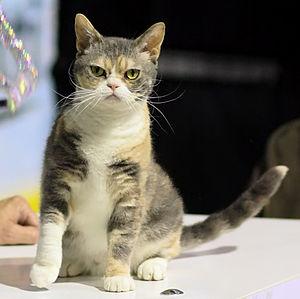
L'American Wirehair est une race de chat originaire des États-Unis. Ce chat est caractérisé par sa robe à poils frisés.
La liste des races de chats ci-dessous se présente par ordre alphabétique.